Llanilar

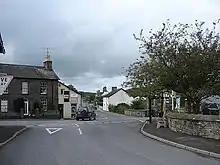
Downtown Llanilar

There is a Roman site just to the east. The present village was built along the southern side of the scenic River Ystwyth and contains a parish church, Nonconformist chapel, primary school, GP Surgery, and garage. The village post office is now closed but a mobile van visits several times during the week.